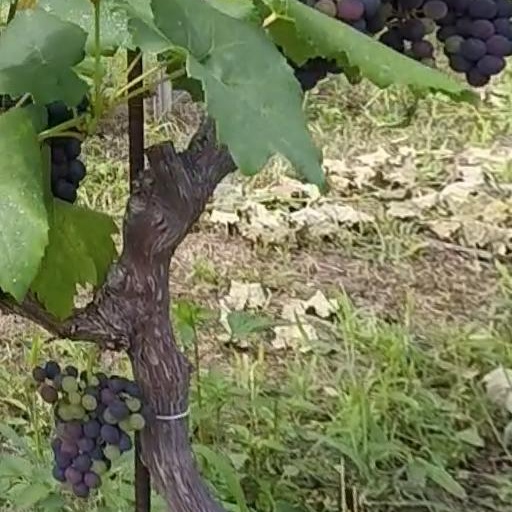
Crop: grape